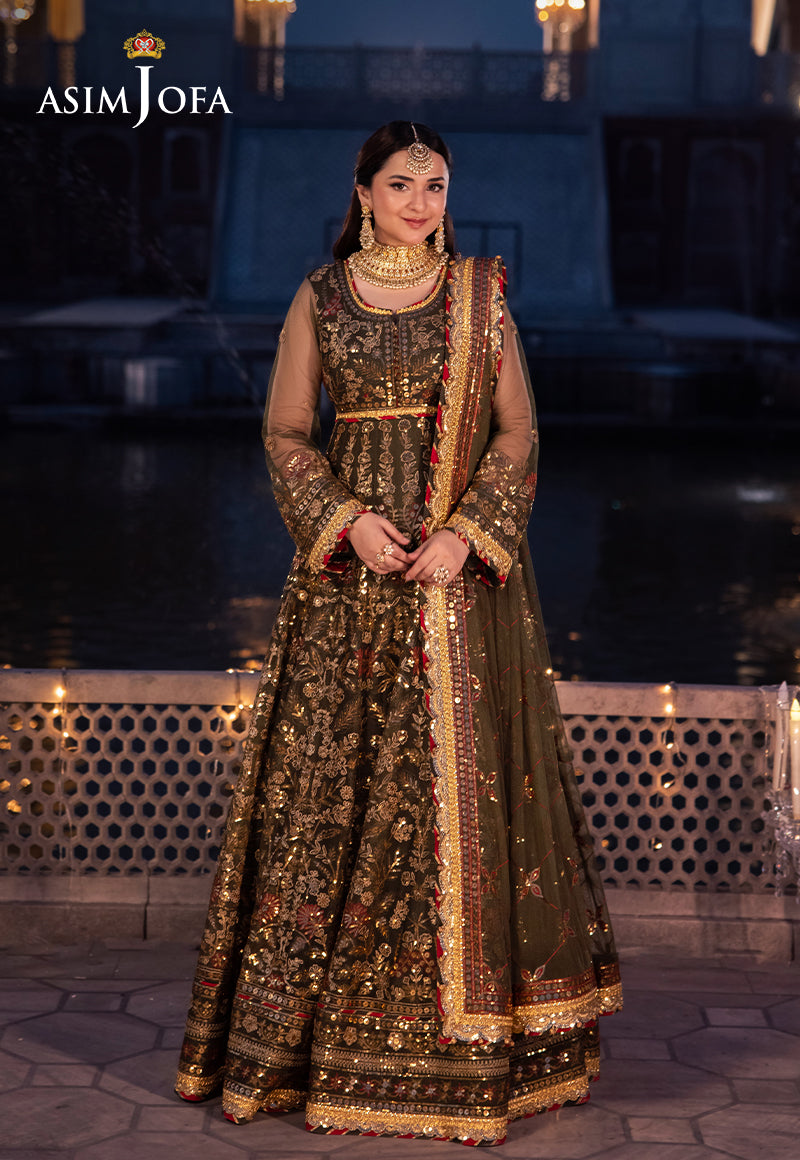
dark brown anarkali suit for wedding gown